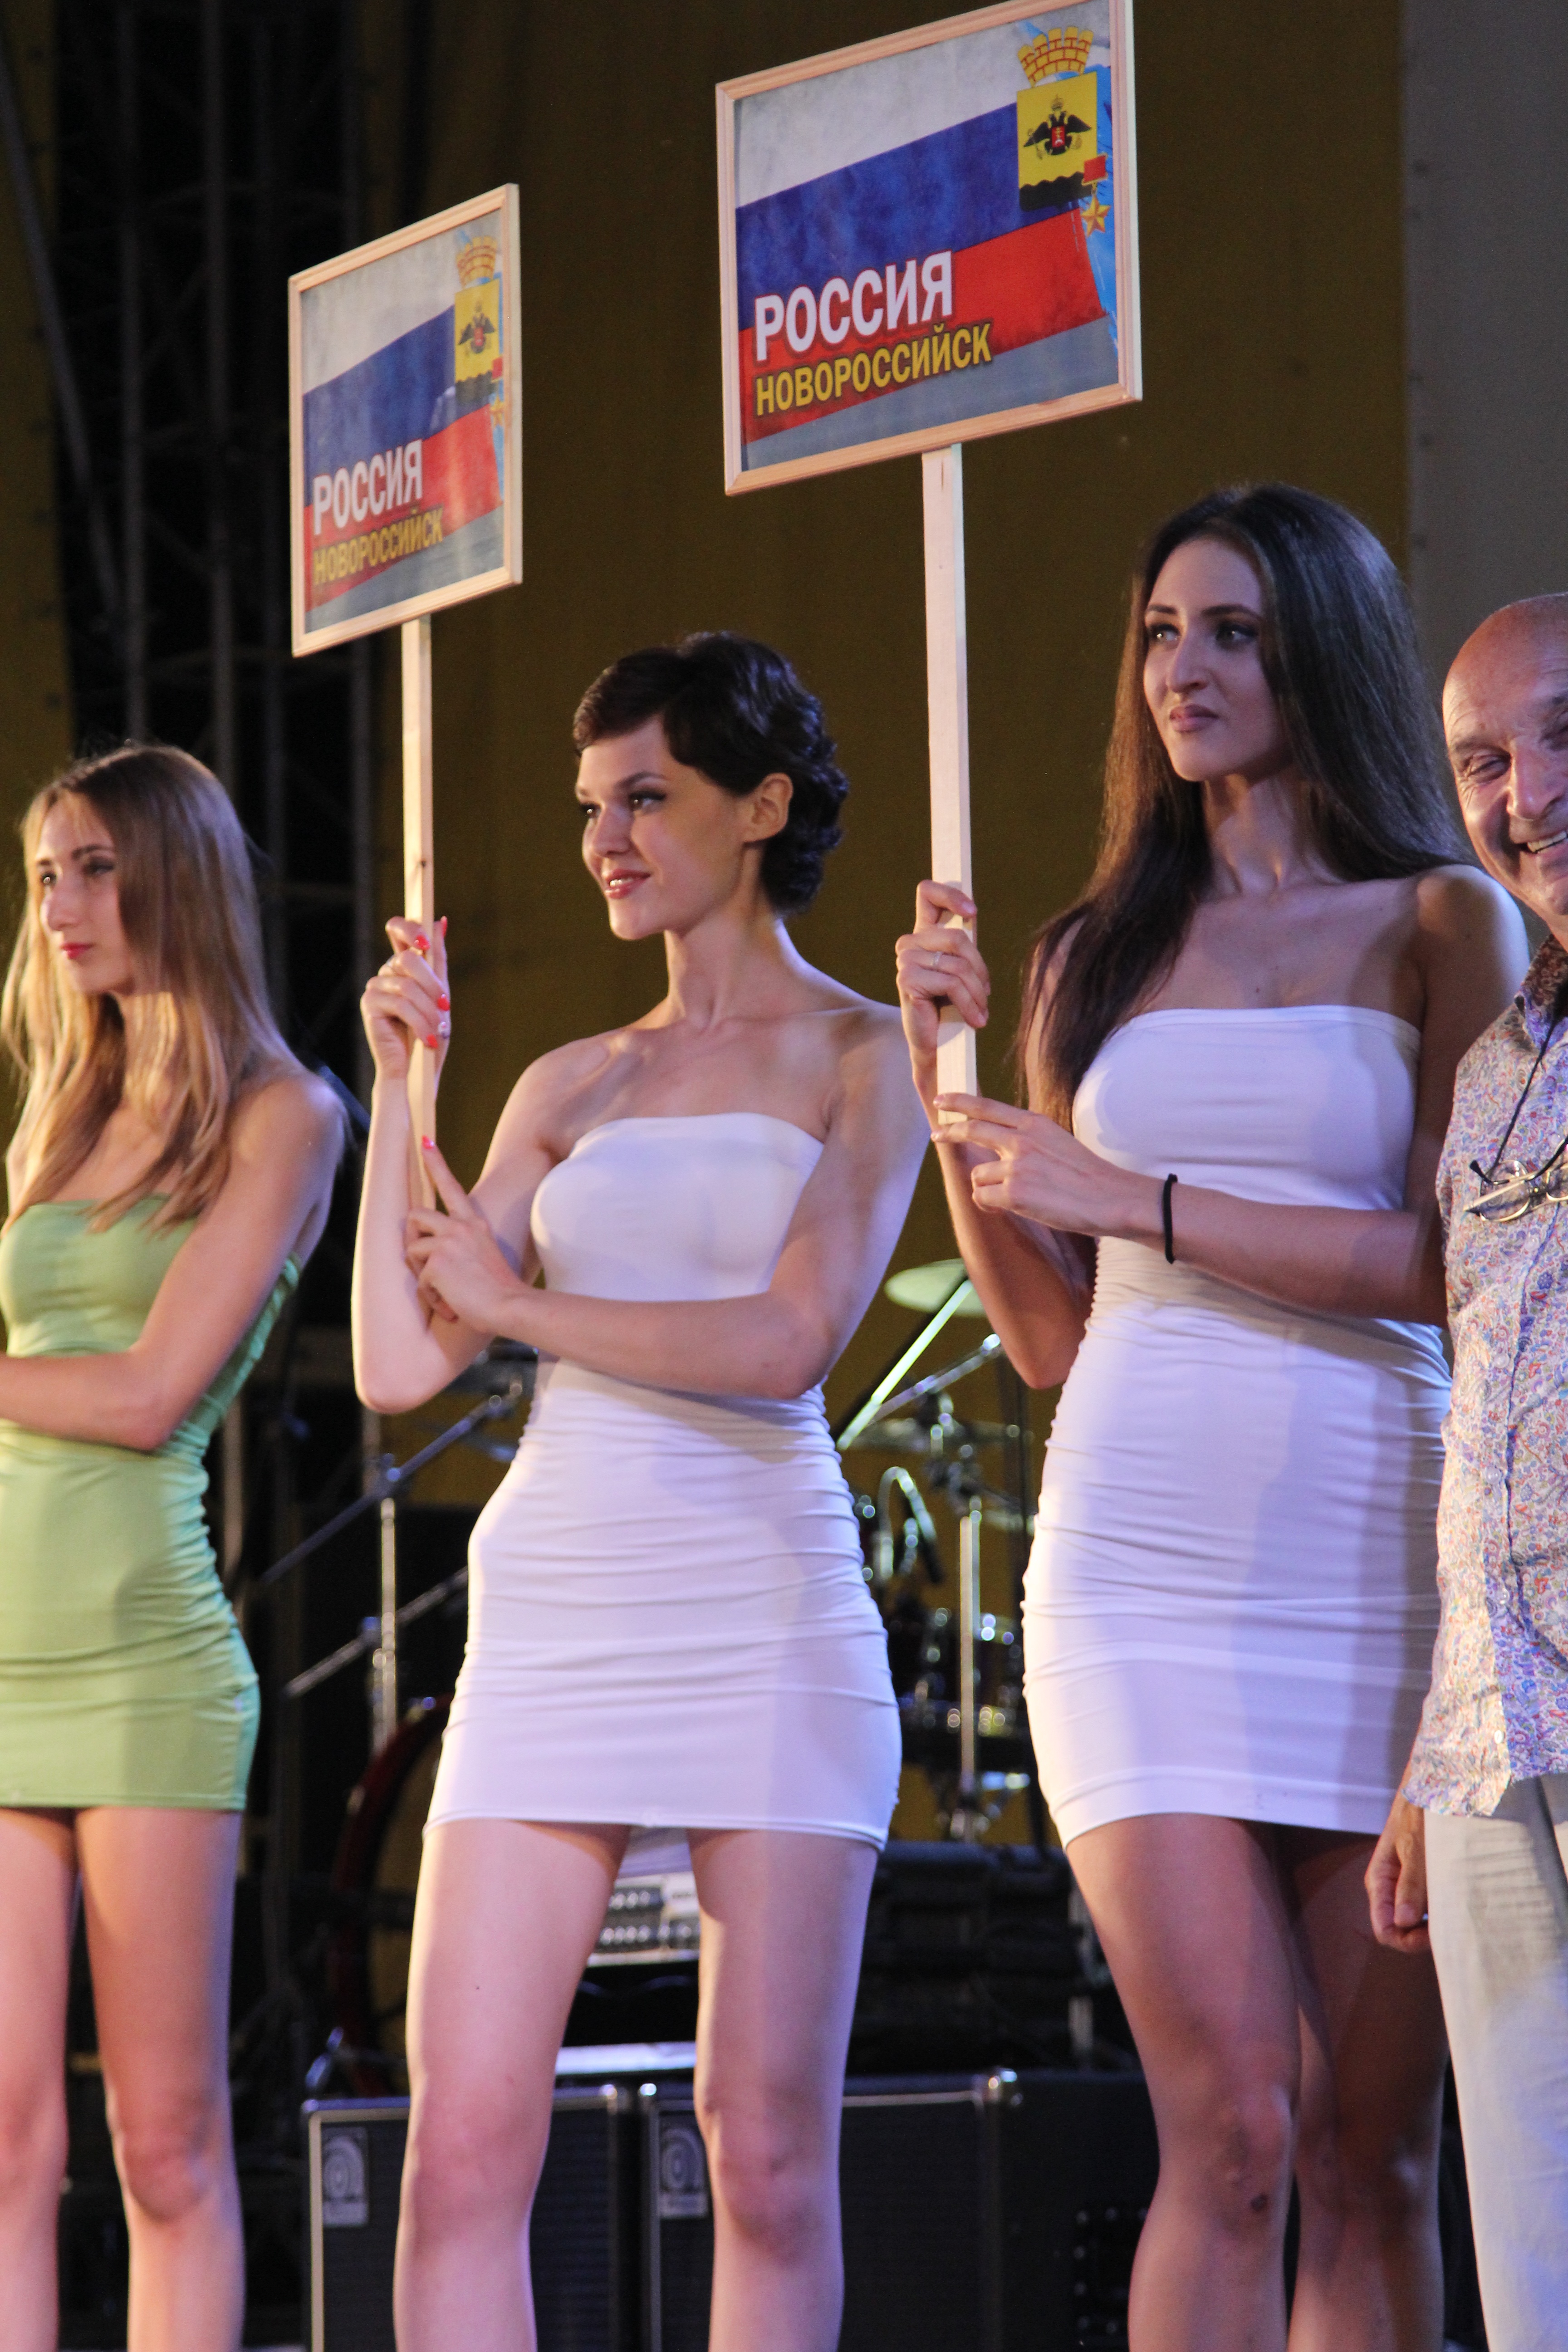
leg, model, young, fashion, lady, white dress, 2015, competition, girls, singing, beauty, scene, russian, showgirl, knot, novorossiysk, performers competition